Frank Feller

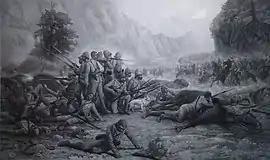
"The Last Eleven at Maiwand" by Frank Feller

In 1882 Feller completed what is probably his most famous work, "The Last Eleven at Maiwand". It depicted the last eleven men from the 66th (Berkshire) Regiment of Foot with their regimental mascot, "Bobby", making a last stand as Afghan horseman approach. The original painting has disappeared, but is known from the print published by Henry Graves in April 1884. The painting was unusual in that it was a watercolour of seven feet (over two metres) in length. The painting received a lot of favourable critical attention: